BeiDou

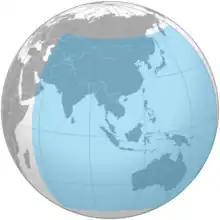
Coverage polygon of BeiDou-2 in 2012

The third phase of the BeiDou system (BDS-3) includes three GEO satellites, three IGSO satellites, and twenty-four MEO satellites which introduce new signal frequencies B1C/B1I/B1A (1575.42MHz), B2a/B2b (1191.79MHz), B3I/B3Q/B3A (1268.52MHz), and Bs test frequency (2492.02MHz). Interface control documents on the new open signals were published in 2017–2018.